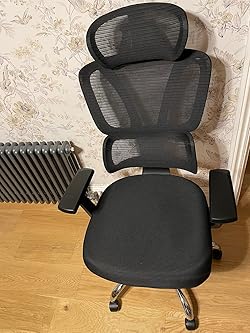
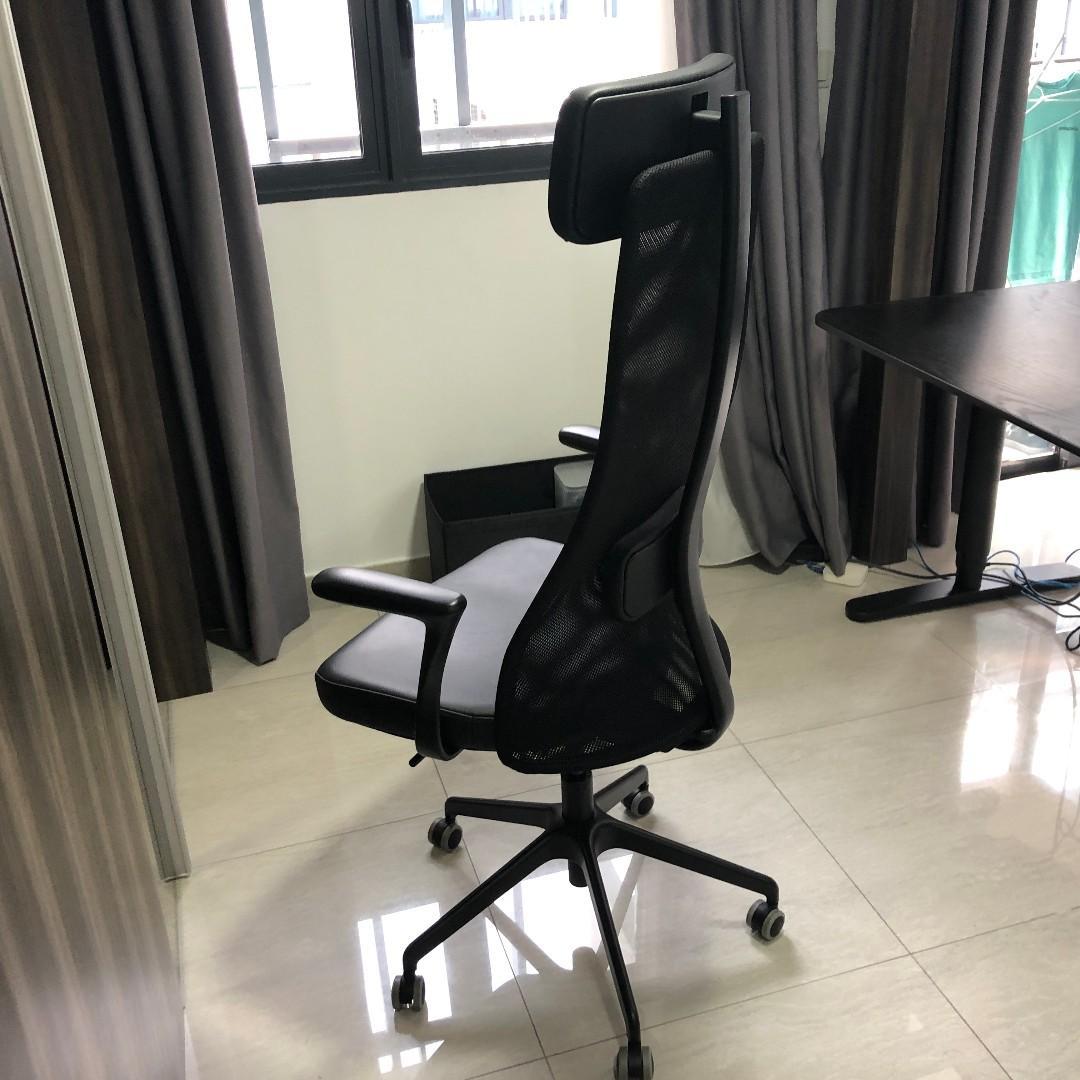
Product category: items_chair
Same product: no